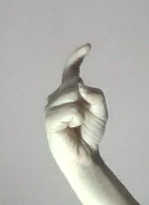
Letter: ra